2012 phenomenon

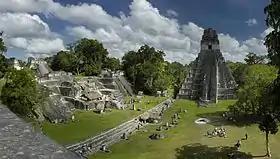
The Mayan fire ceremony held at dawn in Tikal on 21 December 2012, took place in the main plaza in front of the Temple of the Great Jaguar.

Mesoamerican countries that once formed part of the Maya civilization—Mexico, Belize, Guatemala, Honduras, and El Salvador—all organized festivities to commemorate the end of bʼakʼtun 13 at the largest Maya sites. On 21 December 2011, the Maya town of Tapachula in Chiapas activated an eight-foot digital clock counting down the days until the end of bʼakʼtun 13. On 21 December 2012, major events took place at Chichén Itzá in Mexico and Tikal in Guatemala. In El Salvador, the largest event was held at Tazumal, and in Honduras, at Copán. In all of these archaeological sites, Maya rituals were held at dawn led by shamans and Maya priests.